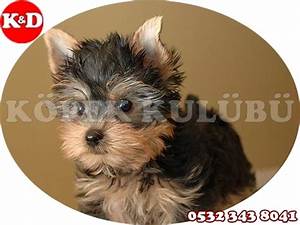
Label: dog